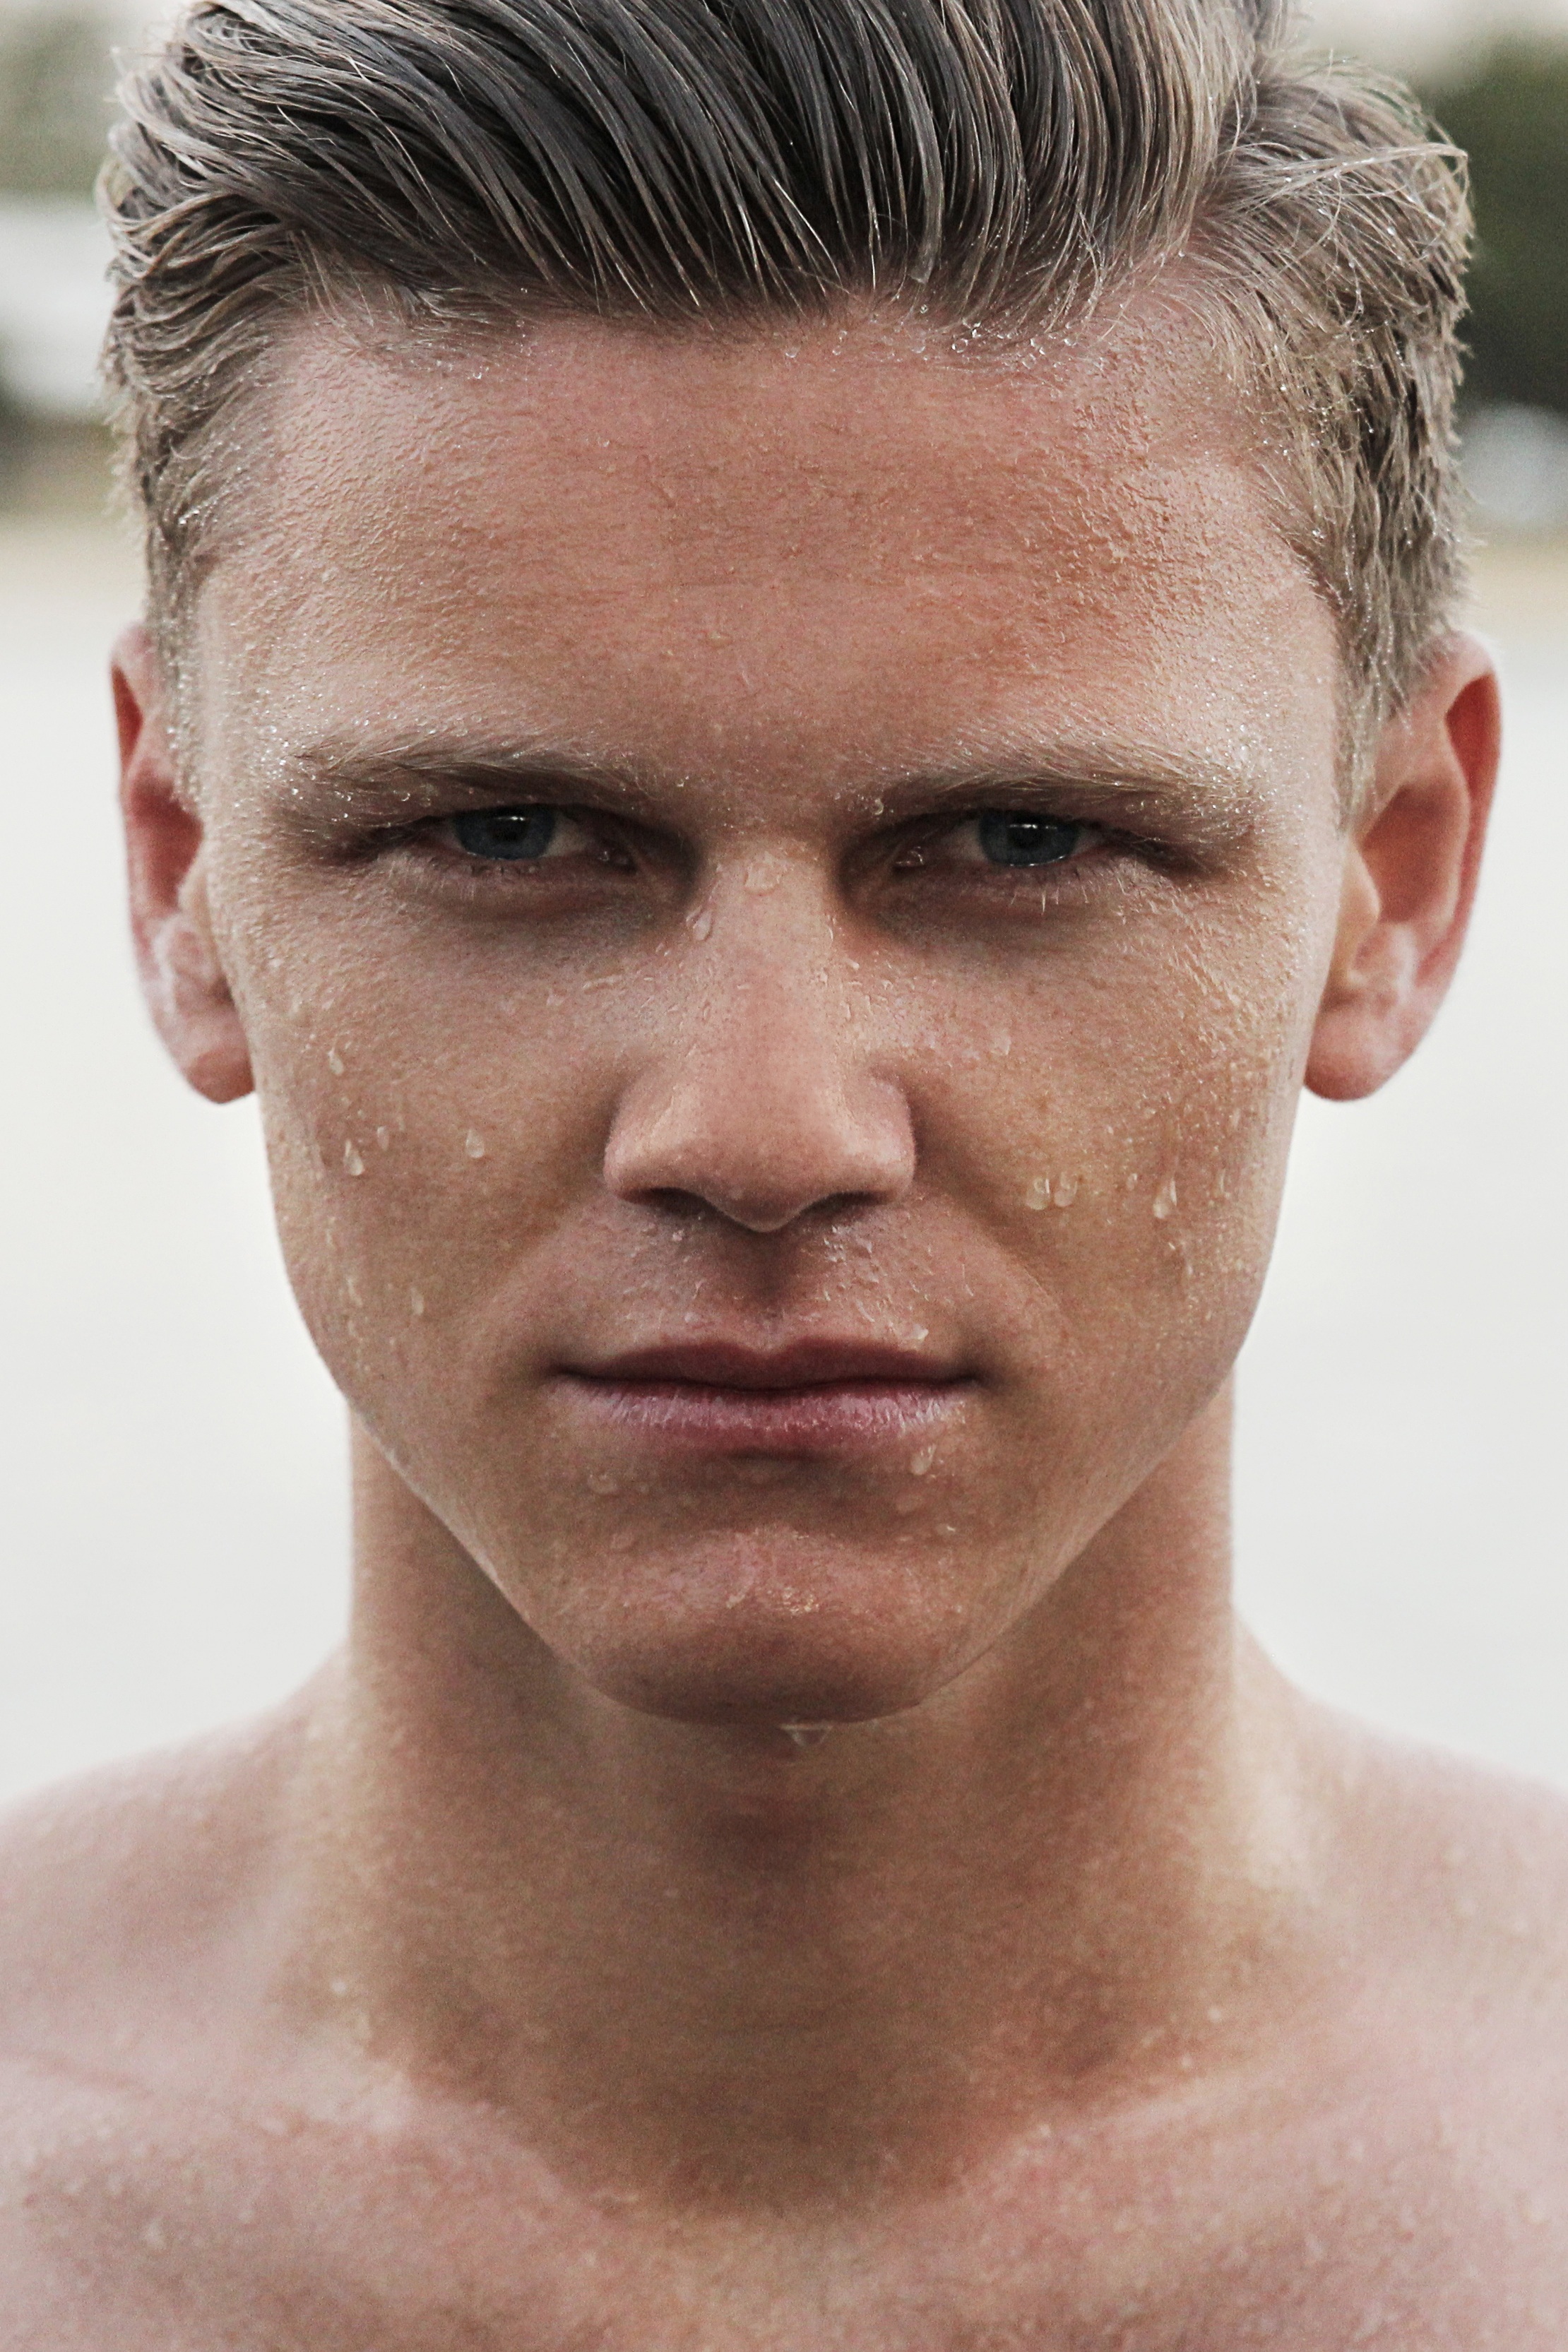
man, person, hair, wet, looking, male, portrait, model, young, hairstyle, beard, muscle, close up, caucasian, face, nose, head, skin, beauty, attractive, adult, forehead, chin, barechestedness, chest hair, facial hair, buzz cut